Prince Edmond de Polignac

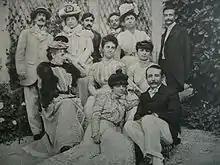
From left to right, standing: Prince Edmond de Polignac, Princess of Brancovan, Marcel Proust, Prince Constantin Brancoveanu (brother of Anna de Noailles), and Léon Delafosse. 2nd row: Madame de Montgenard, Princesse de Polignac, Countess Anna de Noailles, 1st row: Princess Helen Caraman-Chimay (sister of Anna de Noailles), Abel Hermant

By 1892, Polignac, aged 57, inept with money and impoverished through bad investments in a series of get-rich-quick schemes, was destitute; his nephews helped him with loans but noted that desperate action was needed. The solution that they suggested was marriage to a woman of appropriate means. Polignac discussed the matter with Montesquiou, who in turn discussed it with his cousin Élisabeth Greffulhe, and out of these conversations the name of Winnaretta Singer, daughter of Isaac Singer, the sewing machine tycoon, arose. Her marriage to Prince Louis de Scey-Montbéliard had lately been annulled. Her social status could be improved by marrying a prince, even a poor one. And the arrangement would have other benefits: Polignac's homosexuality would not be an issue as Winnaretta was a lesbian. She was intimately interested in music, however, something the two did have in common. Polignac asked the comtesse Greffulhe to sound out Madame Singer on the subject of a "mariage blanc" (unconsummated marriage) in which each partner would have their own bed but would share artistic interests. Montesquiou, who collaborated with Winnaretta on some artistic projects, asked her to speak with Madame Greffulhe, and there the arguments were reviewed; her social position, compromised by divorce, would be improved by an alliance with one of the oldest and most distinguished aristocratic families in France; with the thirty-one year age difference, and the predilections of the bride and groom, Winnaretta would be free to lead her personal life as she wished, with no sexual demands from Edmond.